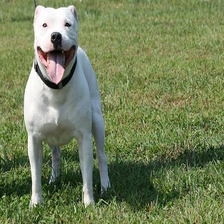
Species: dog
Breed: staffordshire bull terrier